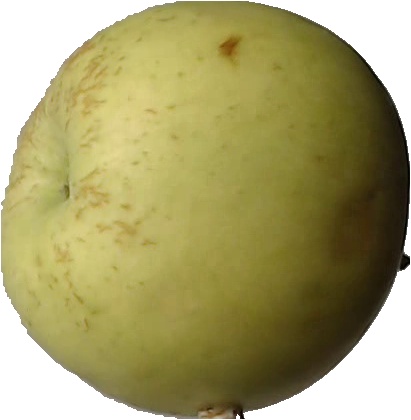
Label: apple_golden_3